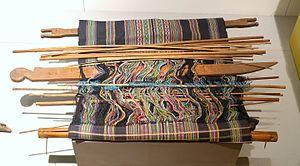
Les K'Ho, Cơ Ho, or Koho sont un groupe ethnique vivant dans la Province de Lâm Đồng au Vietnam.